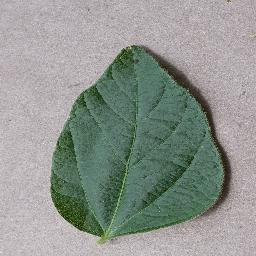
Label: Soybean___healthy